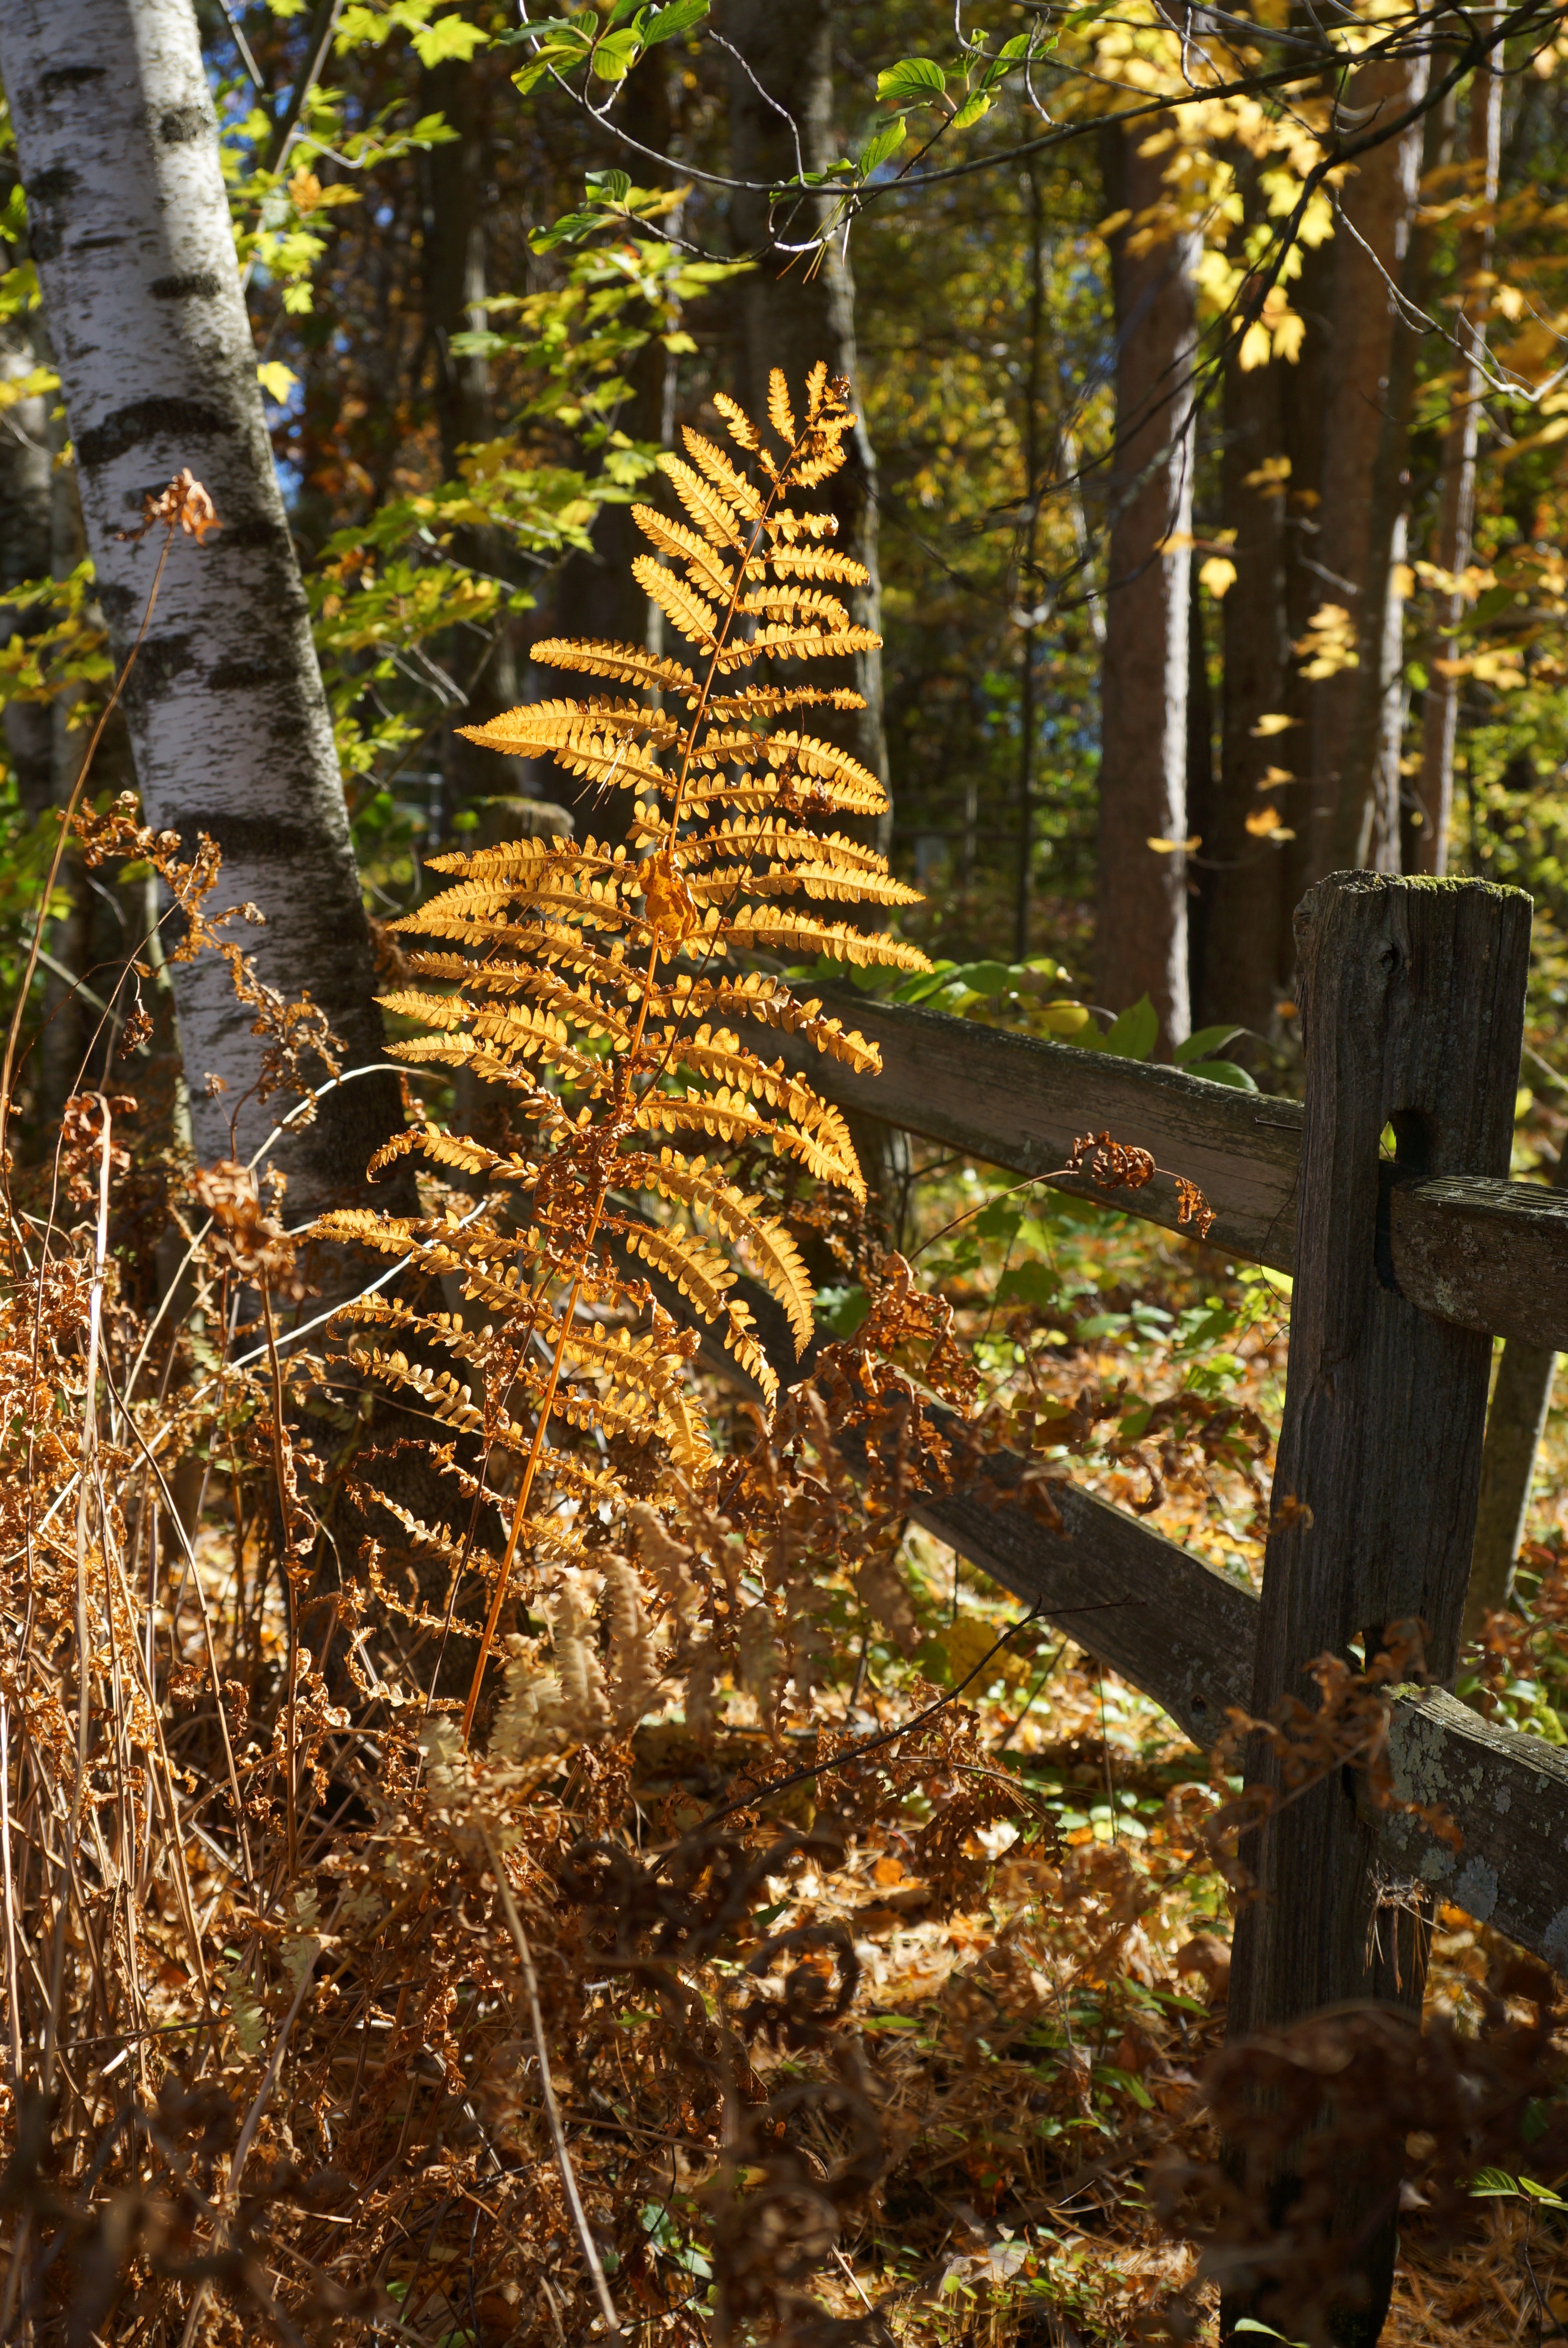
landscape, tree, nature, forest, grass, outdoor, wilderness, branch, fence, plant, trail, countryside, sunlight, leaf, flower, trunk, foliage, jungle, lush, natural, autumn, botany, flora, season, fern, rainforest, deciduous, woodland, habitat, ecosystem, flowering plant, wooden fence, natural environment, woody plant, land plant